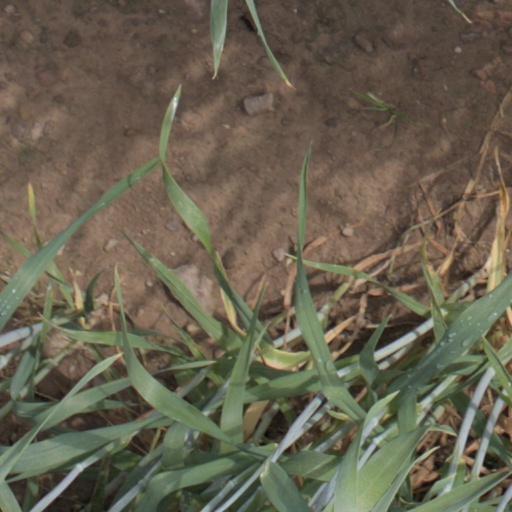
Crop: wheat